Family Portrait (Voyager)

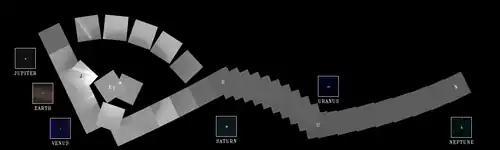
The "Family Portrait" of the Solar System taken by "Voyager 1"

The Family Portrait, or sometimes Portrait of the Planets, is an image of the Solar System acquired by "Voyager 1" on February 14, 1990, from a distance of approximately from Earth. It features individual frames of six planets and a partial background indicating their relative positions. The picture is a mosaic of 60 frames. The frames used to compose the image were the last photographs taken by either Voyager spacecraft (which continued to relay other telemetry afterward). The frames were also the source of the famous "Pale Blue Dot" image of the Earth. Astronomer Carl Sagan, who was part of the Voyager imaging team, campaigned for many years to have the pictures taken.